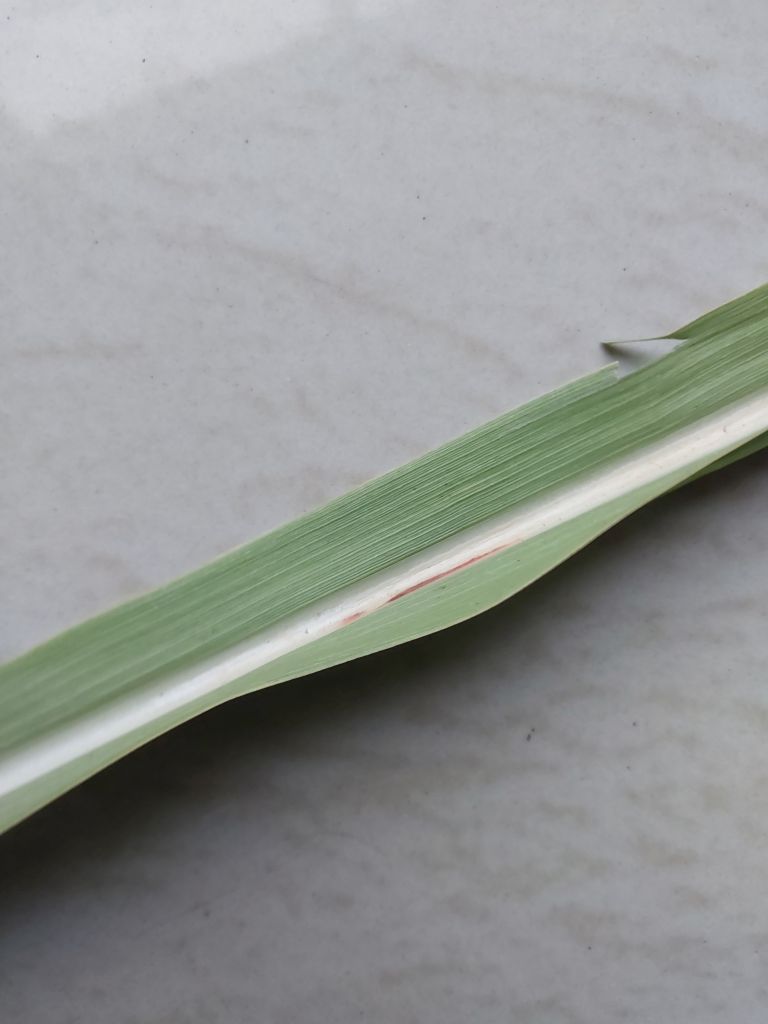
Label: Brown Spot